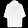
Label: T - shirt / top